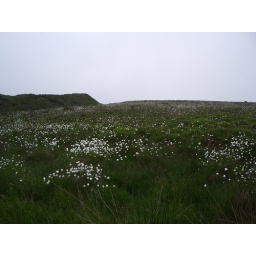
Old fortifications and ditches. The white plants are cotton grass in blossom.